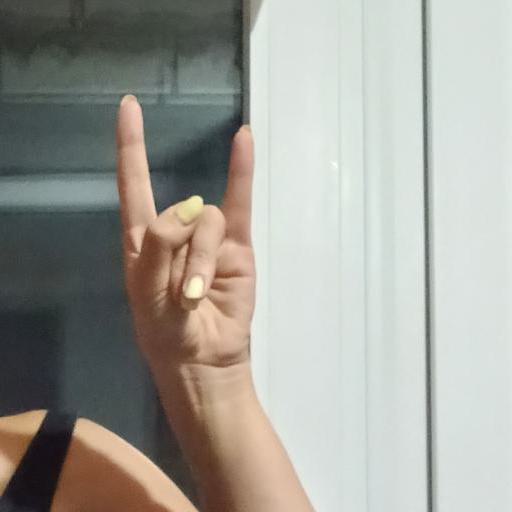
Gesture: rock